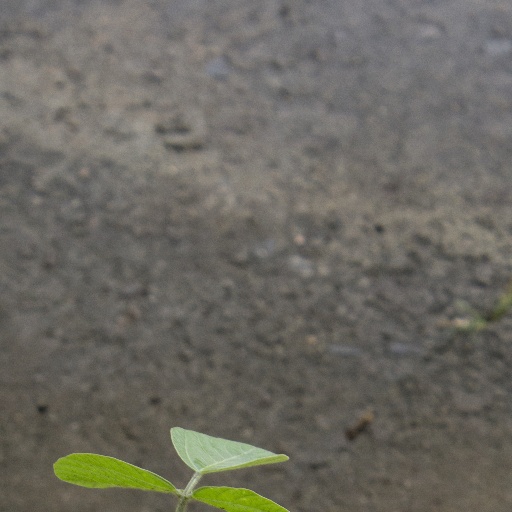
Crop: soybean